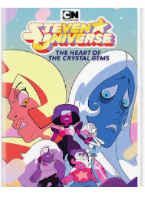
Portrait style: Cartoon Portrait